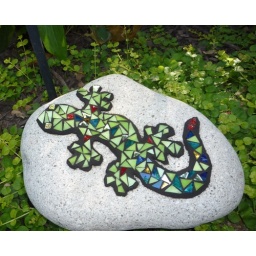
Stained glass, millefiori, mirror 8 in lizard on a 11&amp;quot; rock